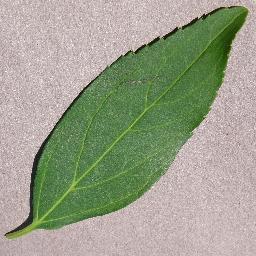
Label: Cherry___healthy